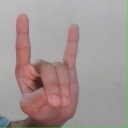
अक्षर: श